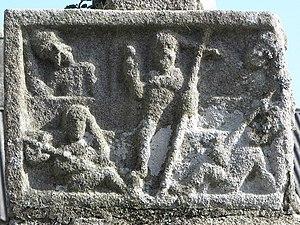
Résurrection. Détail du soubassement du calvaire de Saint-Servais (29).